Sky position (RA, Dec in degrees): 163.783, 6.7
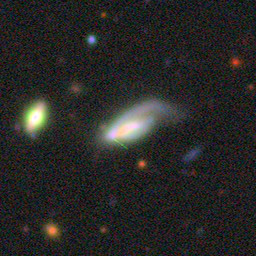
Galaxy morphology: Disturbed Galaxies